Vosges's 2nd constituency

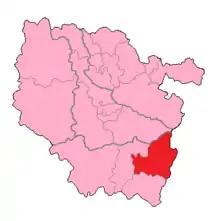
Vosges' 2nd Constituency shown within Lorraine

The 2nd constituency of the Vosges is a French legislative constituency in the Vosges "département".